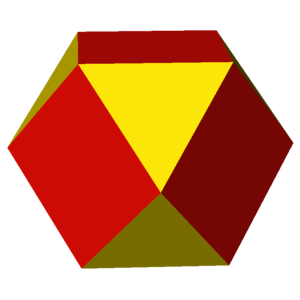
En géométrie euclidienne, un digone est un polygone dégénéré avec deux côtés et deux sommets. C'est le seul polygone régulier qui n'est ni simple, ni croisé. Son symbole de Schläfli est {2}.
Un polyèdre uniforme est un polyèdre dont les faces sont des polygones réguliers, et qui est isogonal, c'est-à-dire que pour tout couple de sommets, il existe une isométrie qui applique un sommet sur l'autre. Il en découle que tous les sommets sont congruents, et que le polyèdre possède un haut degré de symétrie par réflexion et rotation. La notion de polyèdre uniforme est généralisée, pour un nombre de dimensions quelconque, par celle de polytope uniforme.